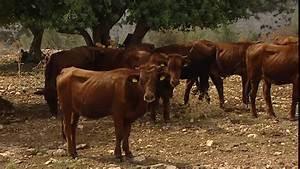
cow